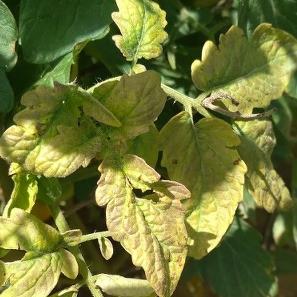
Crop: Tomato
Condition: virosis-d